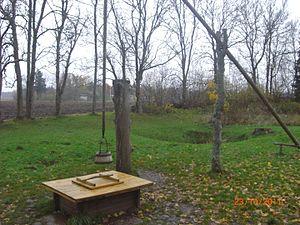
Le puits aux sorcières de Tuhala est une source karstique située près du village de Tuhala de la commune de Kose, dans le comté de Harju en Estonie. Elle est connue pour avoir un débit particulièrement élevé à certaines périodes de l'année.